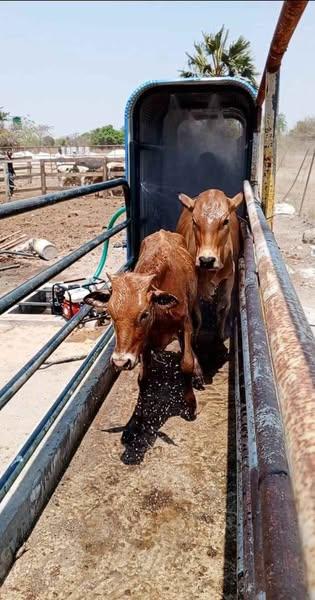
Ndama wawili wa kahawia wakiwa wamesimama ndani ya kizimba au eneo lenye uzio wa chuma wakitazama mbele ndama hawa wanaonekana kuwa  wangali wanasimama karibu labda akisubiri kupelekwa eneo lingine.